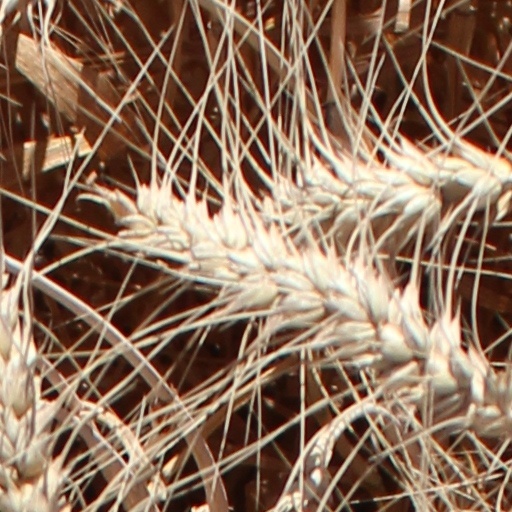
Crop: wheat